Persona 3

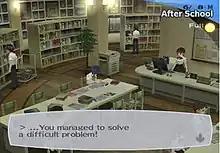
A teenage boy with blue hair sits at a desk in his school's library, studying. The dialogue box in the lower third of the screen reads, "You managed to solve a difficult problem!" The top-right area of the screen denotes that the date is June 8, the current time period is "After School," and the moon is full.

"Persona 3" combines elements of traditional role-playing games and simulation games. The game follows the protagonist, who balances their daily life of going to school and building relationships with others with fighting the monstrous Shadows during the Dark Hour. Each day is divided into daytime and evening segments. Except for scripted events, such as plot progression or special events, the player is free to choose how each day is spent, with most activities causing time to pass. The types of activities and characters that can be interacted with vary depending on the day of the week and time of day. Additionally, some activities are limited by the protagonist's three attributes; Academics, Charm, and Courage, which can be built by performing various activities or making certain correct choices. During the evening, players can choose to visit Tartarus, the game's main dungeon, where they can build their party's experience and gain new items. On the day of the full moon, players will participate in a boss battle to progress the story.